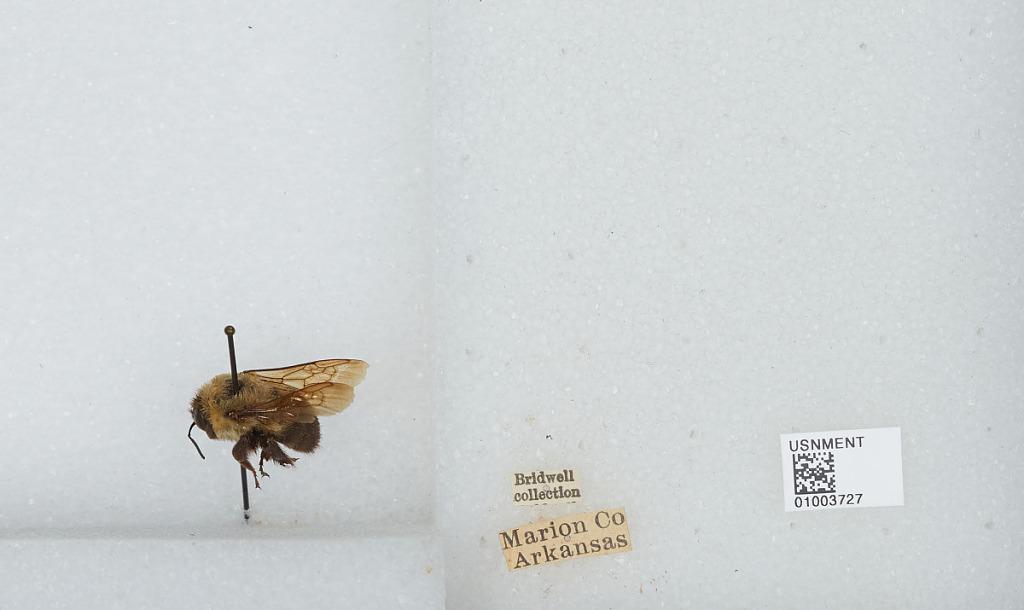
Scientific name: Bombus (Separatobombus) griseocollis (De Geer)
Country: United States
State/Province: Arkansas
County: Marion
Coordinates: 36.2797, -92.7158